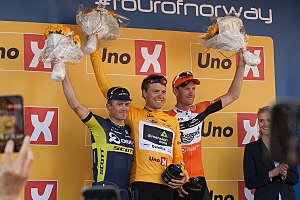
Tour of Norway 2017
Tour of Norway 2017 var den 7. udgave af det norske landevejscykelløb. Løbet foregik i perioden 17. til 21. maj 2017. Løbet var en del af UCI Europe Tour 2017 og var i kategorien 2.HC. Den samlede vinder af løbet blev norske Edvald Boasson Hagen fra Dimension Data.